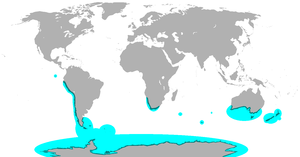
Les Sphénisciformes sont un ordre d'oiseaux de mer inaptes au vol vivant dans l'hémisphère austral et dont les membres sont appelés manchots. Les manchots à aigrettes sont également nommés gorfous. Les espèces modernes sont regroupées dans la famille des sphéniscidés.